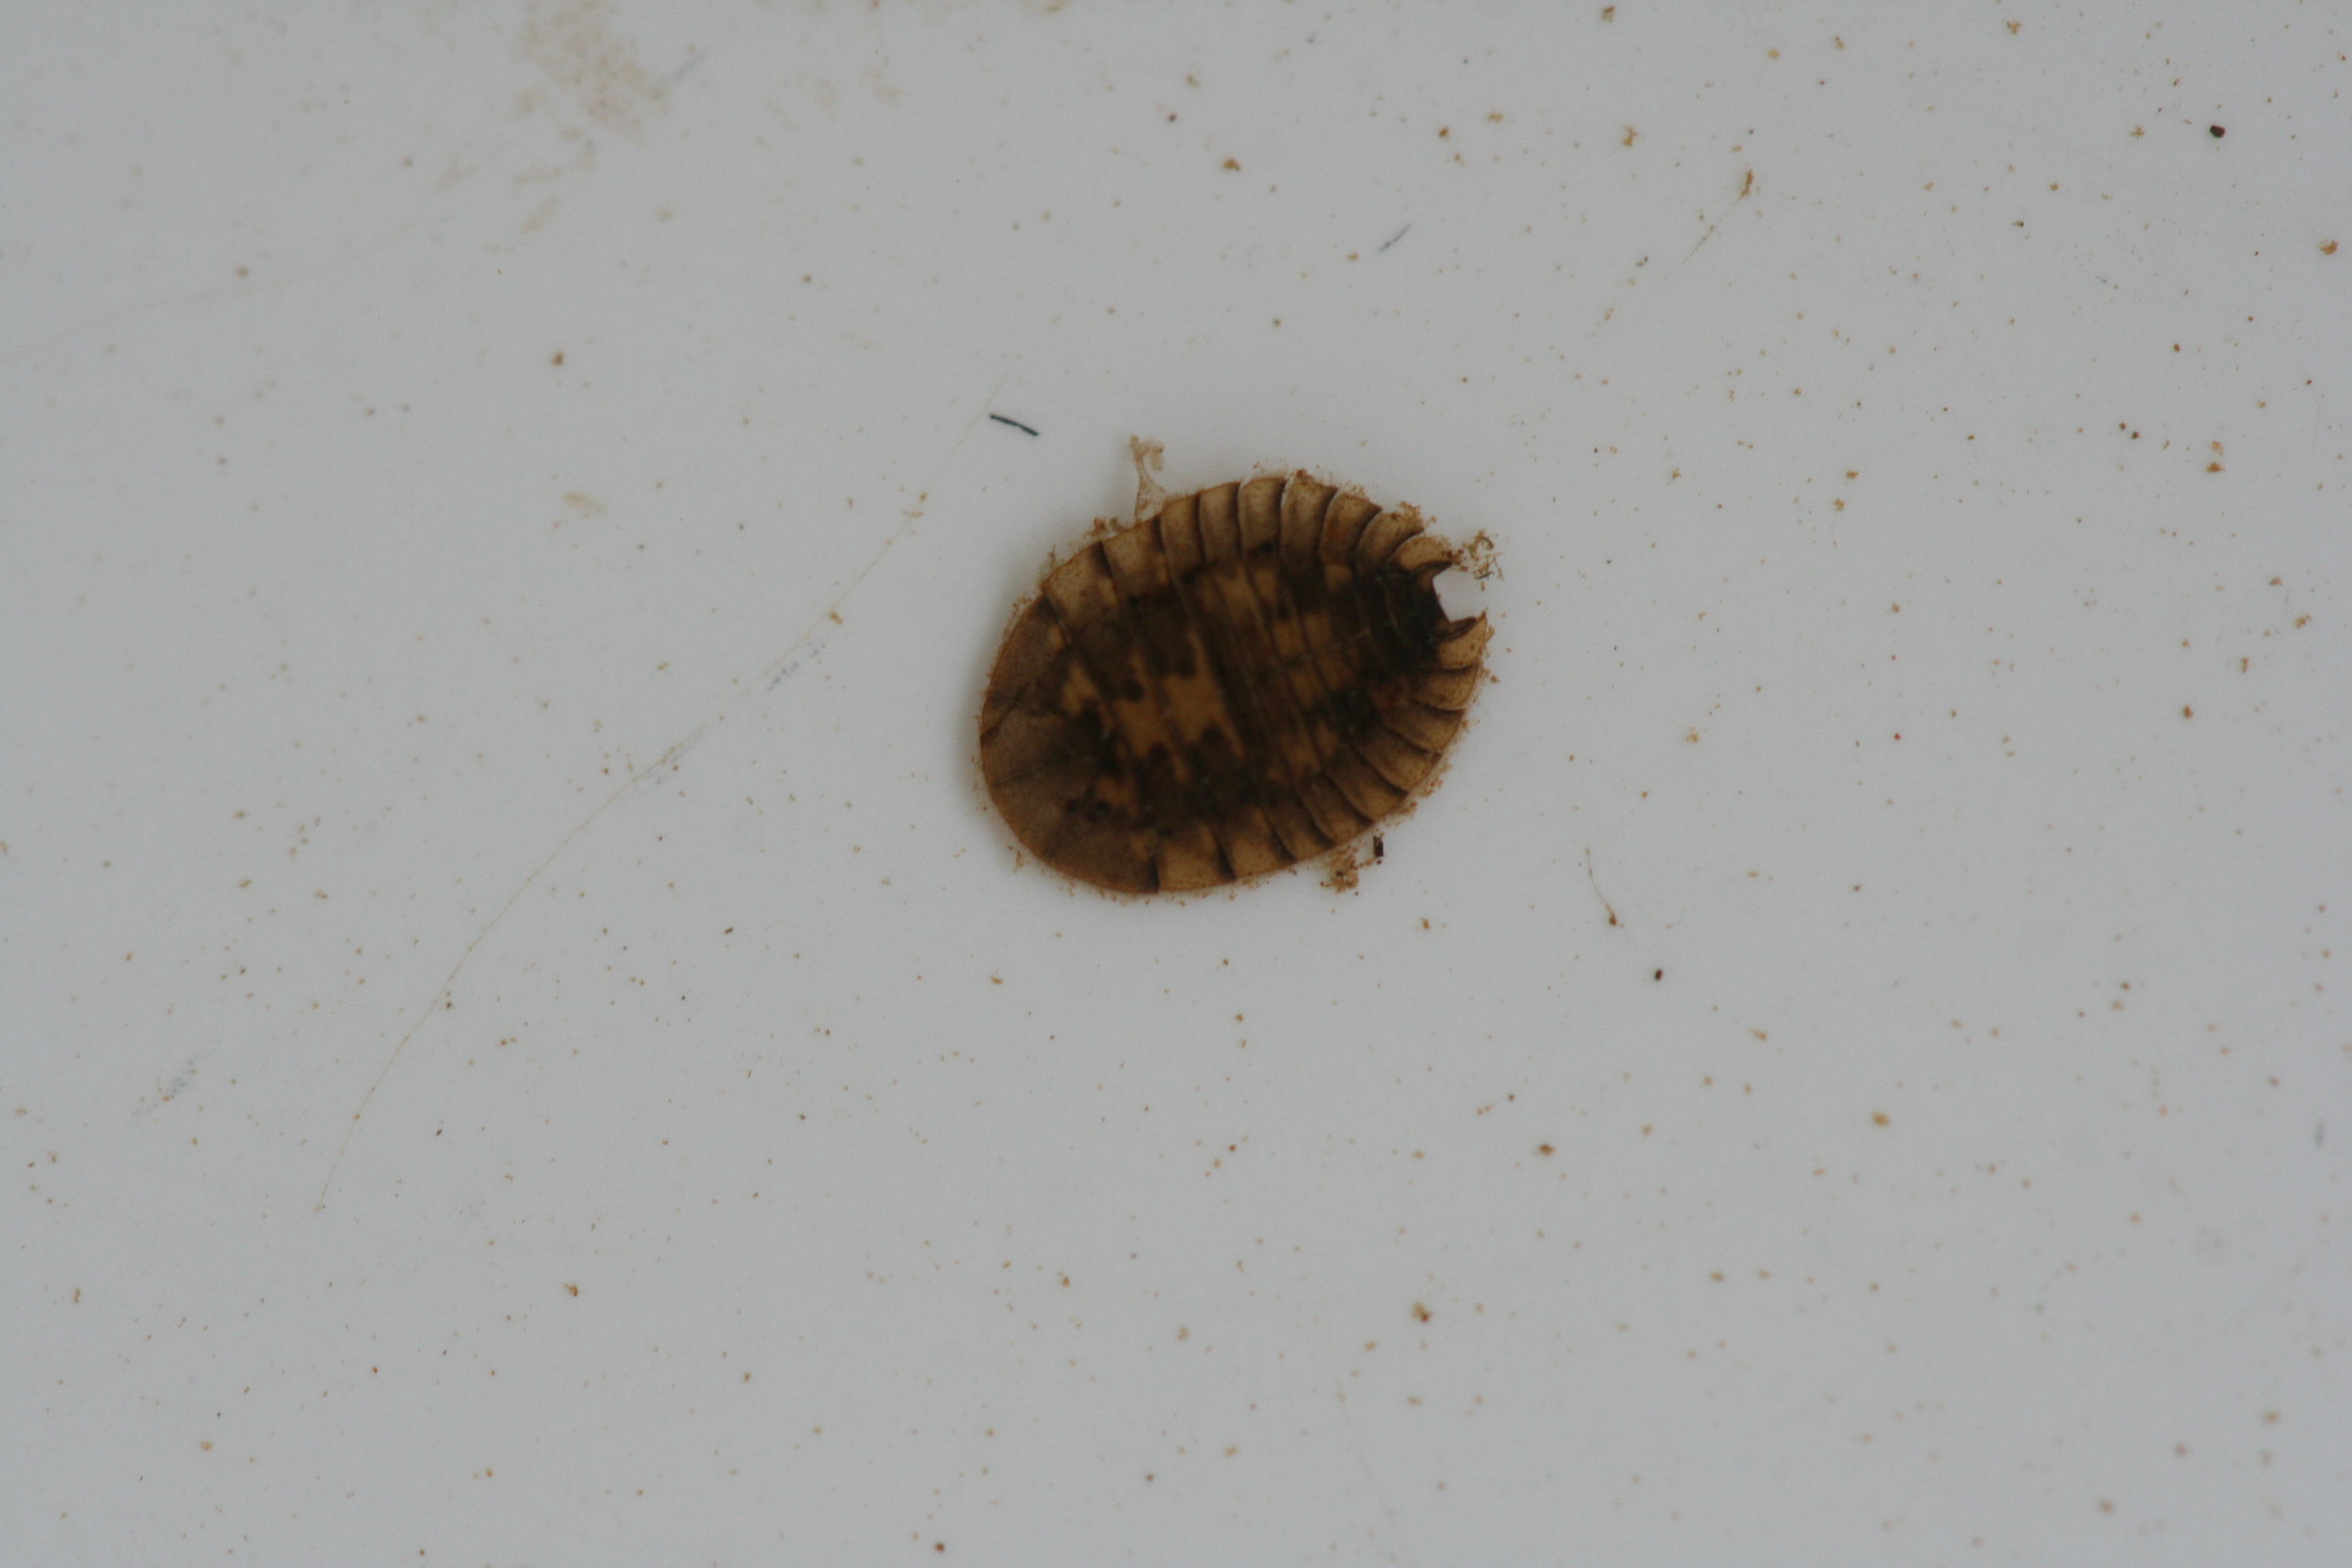
Macroinvertebrate group: bugs_and_beetles